Bulgaria (ship)

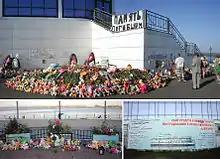
People's memorial in Kazan riverport

At the time of the incident, "Bulgaria"'s total complement of passengers and crew is estimated to have been at 201, though she was only rated to carry 120.